Henry McLeish

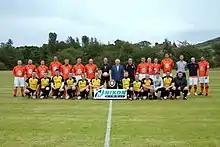
McLeish at a charity football match in 2011

McLeish travelled to the United States in April 2001 where he met with President of the United States, George W. Bush, in the Oval Office at the White House. The following day, McLeish was criticised over his decision to appointment a Scottish ambassador to Washington D.C. which was described as "a threat to the future of the United Kingdom". McLeish announced that the role of the ambassador in the United States would be largely promoting Scotland and its image in the United States.